Sean Barrett (economist)

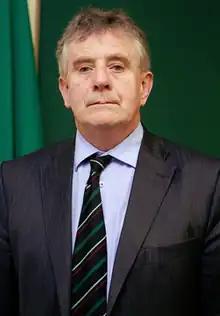
Barrett in 2014

Sean Declan Conrad Barrett (born 1944) is an Irish economist and former senator. He was a senior lecturer in the Department of Economics of Trinity College Dublin, and a Fellow of the college. In April 2011, he was elected to the Dublin University constituency of Seanad Éireann but narrowly lost his seat in 2016. In 2018 he was elected a Pro-Chancellor of the University of Dublin.